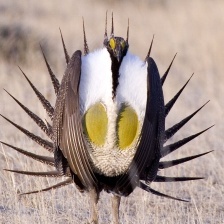
Species: GREATOR SAGE GROUSE
Scientific name: CENTROCERCUS UROPHASIANUS
ImageNet parent category: black_grouse